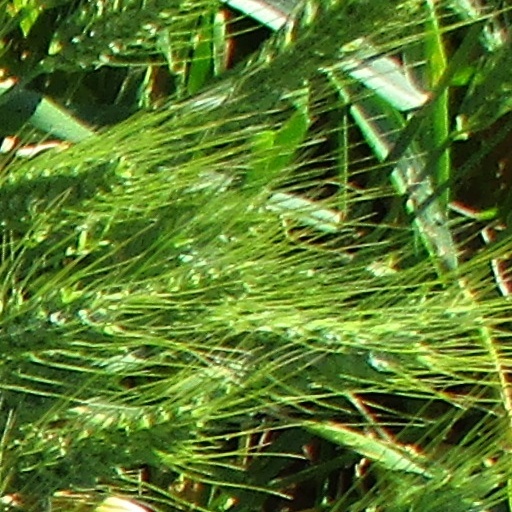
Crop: wheat